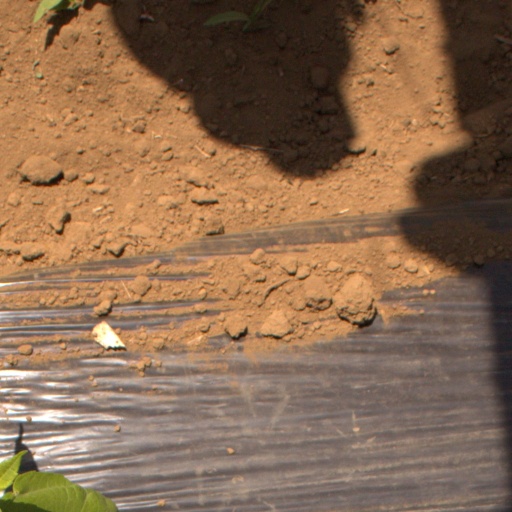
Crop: Jerusalem artichoke